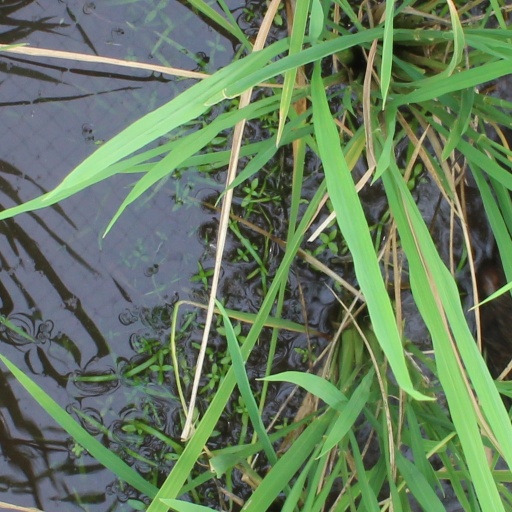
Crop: rice